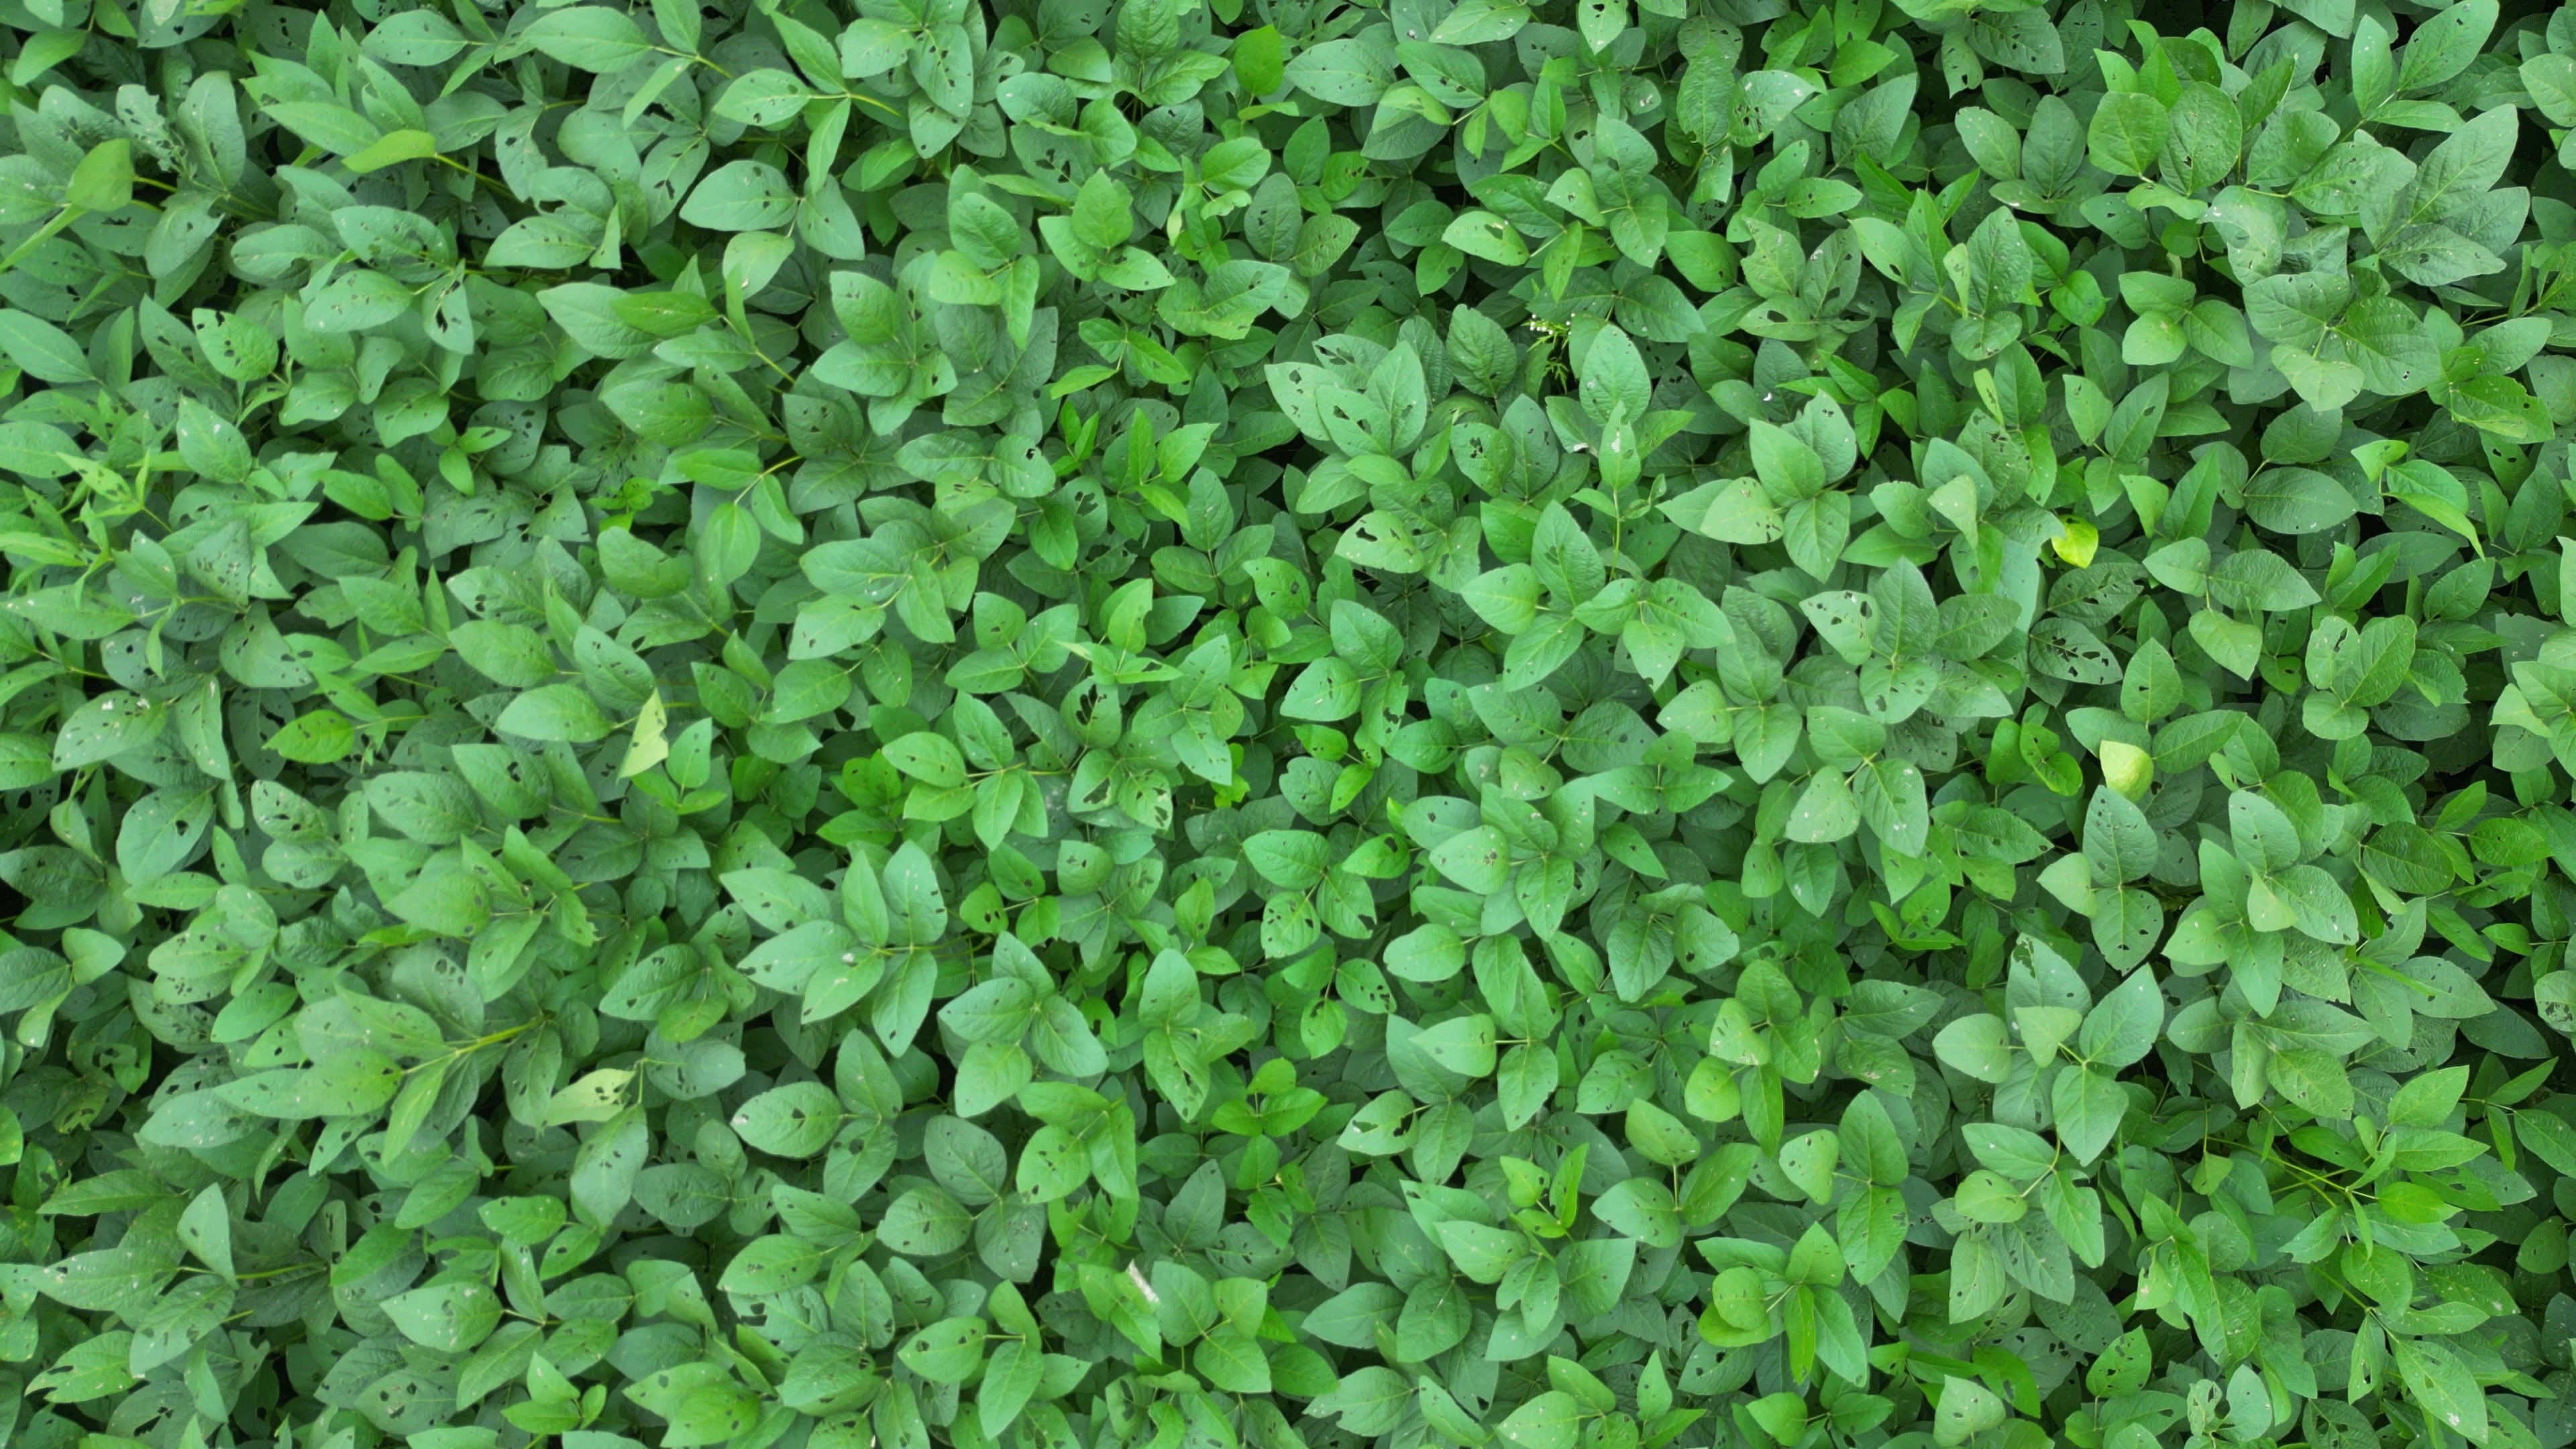
Label: Semilooper_Pest